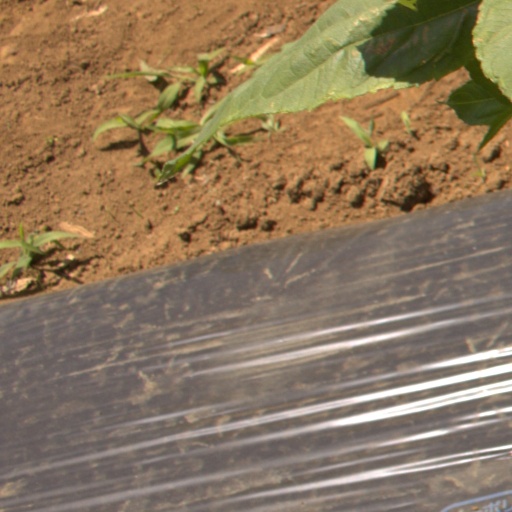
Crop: Jerusalem artichoke